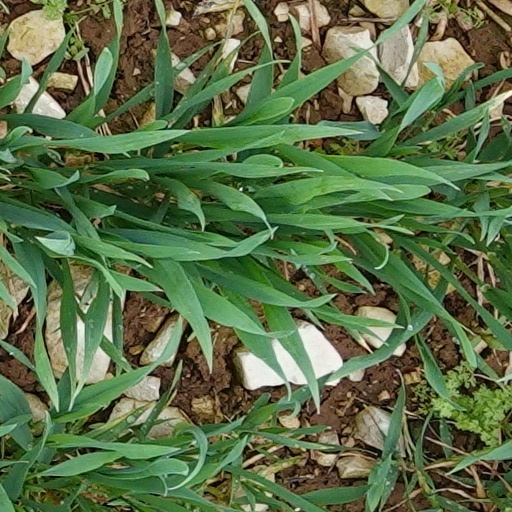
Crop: wheat